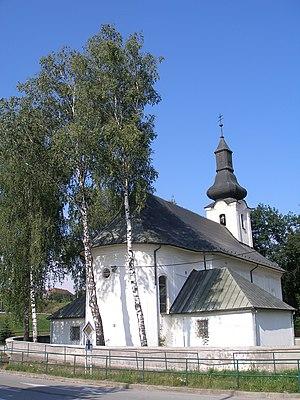
Chminianska Nová Ves est un village de Slovaquie situé dans la région de Prešov.